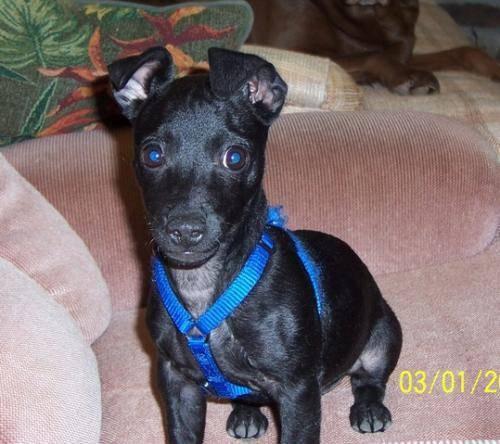
dog